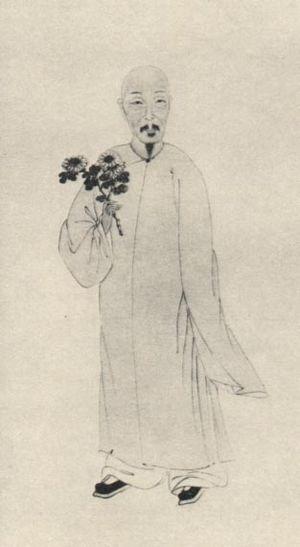
Duan Yucai, né en 1735 à Jintan, dans le Jiangsu, et décédé le 10 octobre 1815, est un écrivain chinois.